USS Chicago (CA-136)

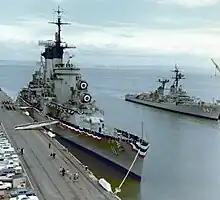
"Chicago" during her commissioning ceremony in San Francisco in 1964, following her massive, five-year rebuild as a guided missile cruiser

On 4 January 1965, the cruiser shifted to Long Beach, California, to begin a series of shock tests off San Clemente Island. Equipment tests, as well as damage control exercises, were completed by mid-January. "Chicago" then departed the area for San Francisco for alterations, receiving upgraded Tartar missile systems and improved electronics. The warship returned to San Diego on 17 April.